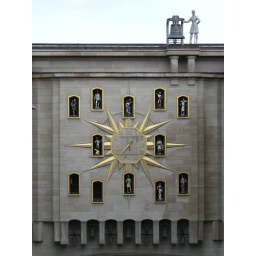
giant clock over the road